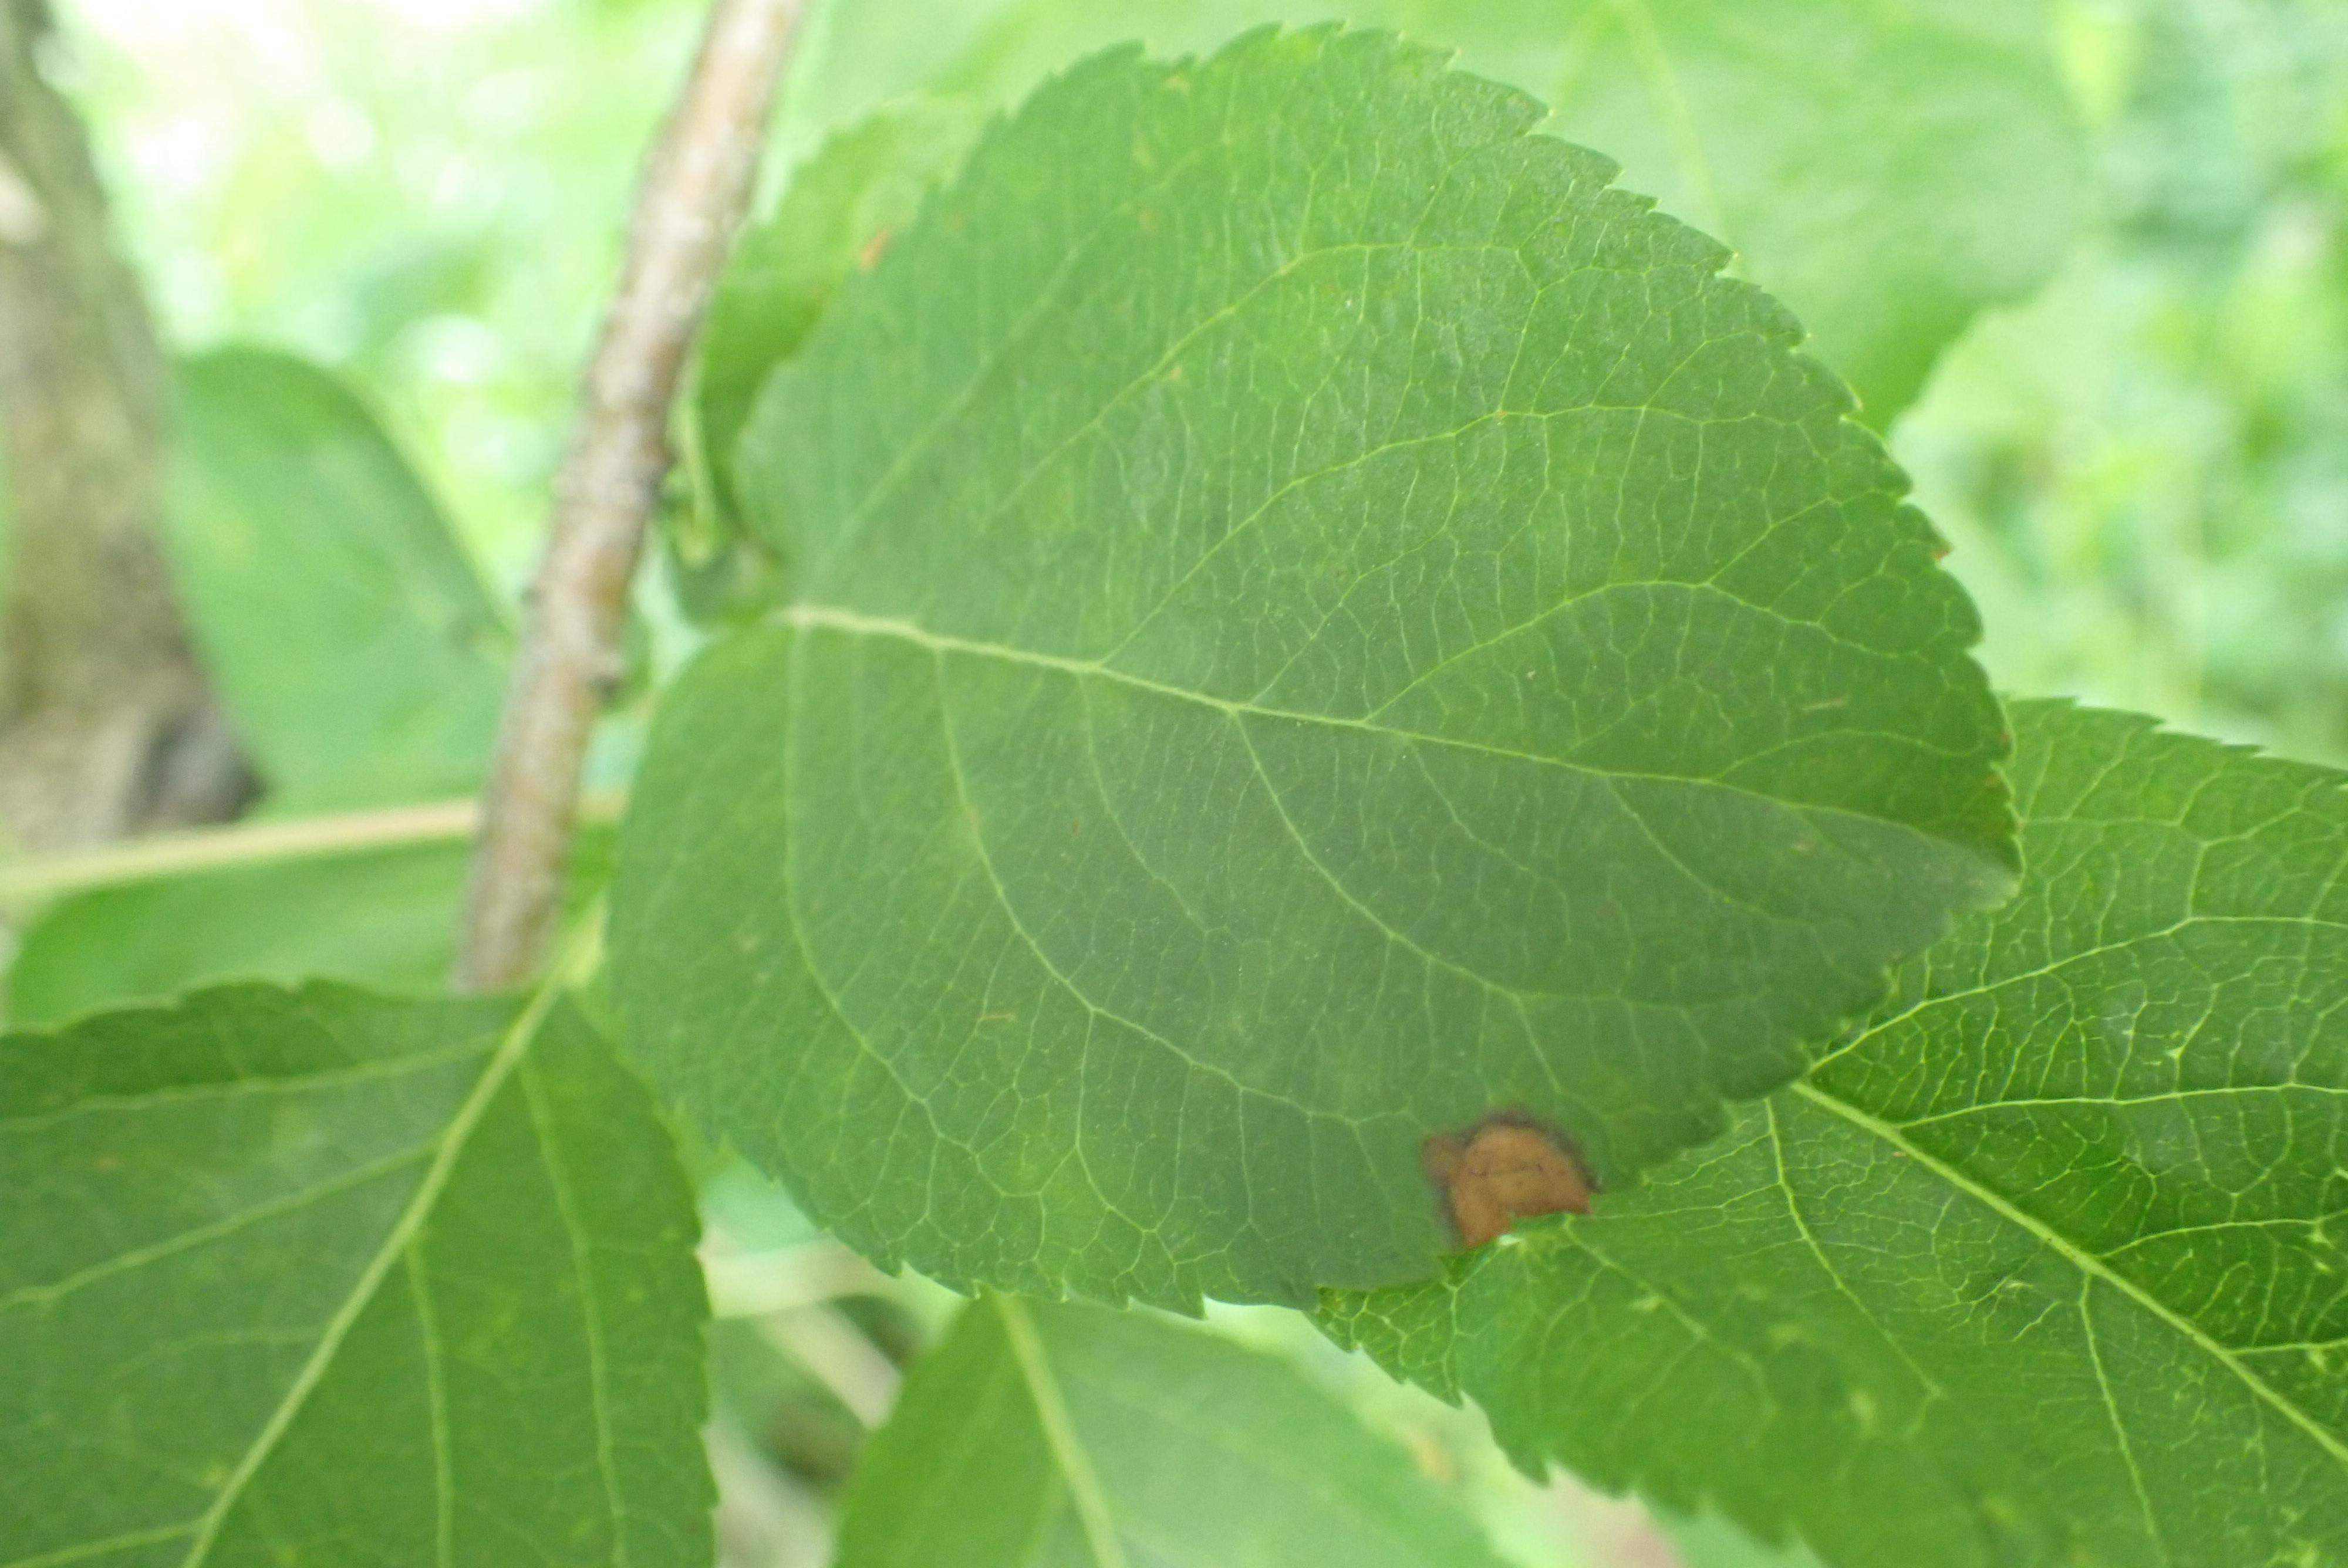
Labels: frog_eye_leaf_spot